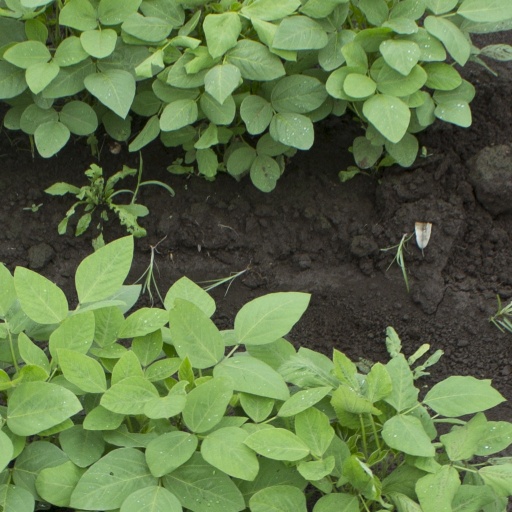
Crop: soybean